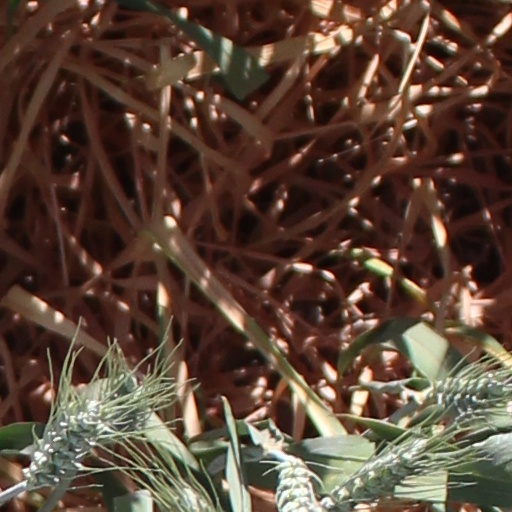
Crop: wheat